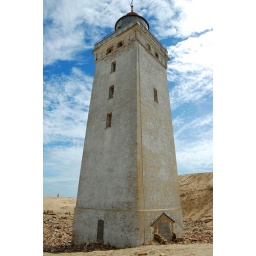
Rubjerg Fyr, lighthouse buried in sand dune in Denmark.